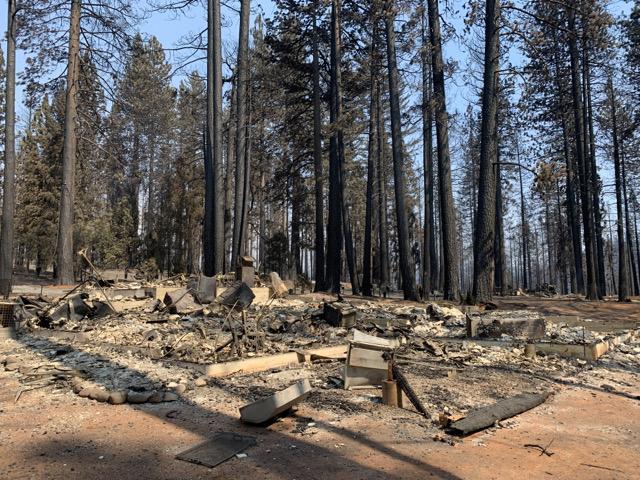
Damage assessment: destroyed